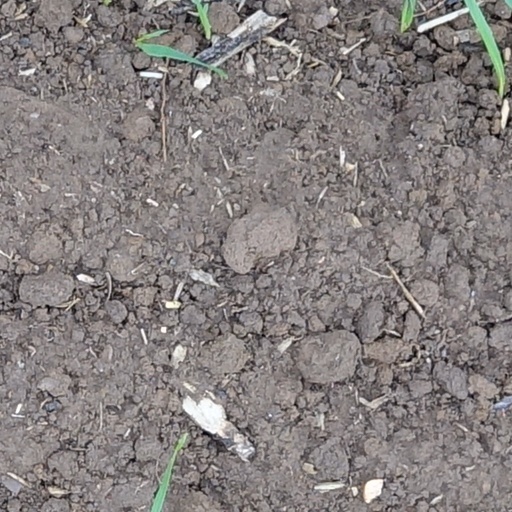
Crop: wheat